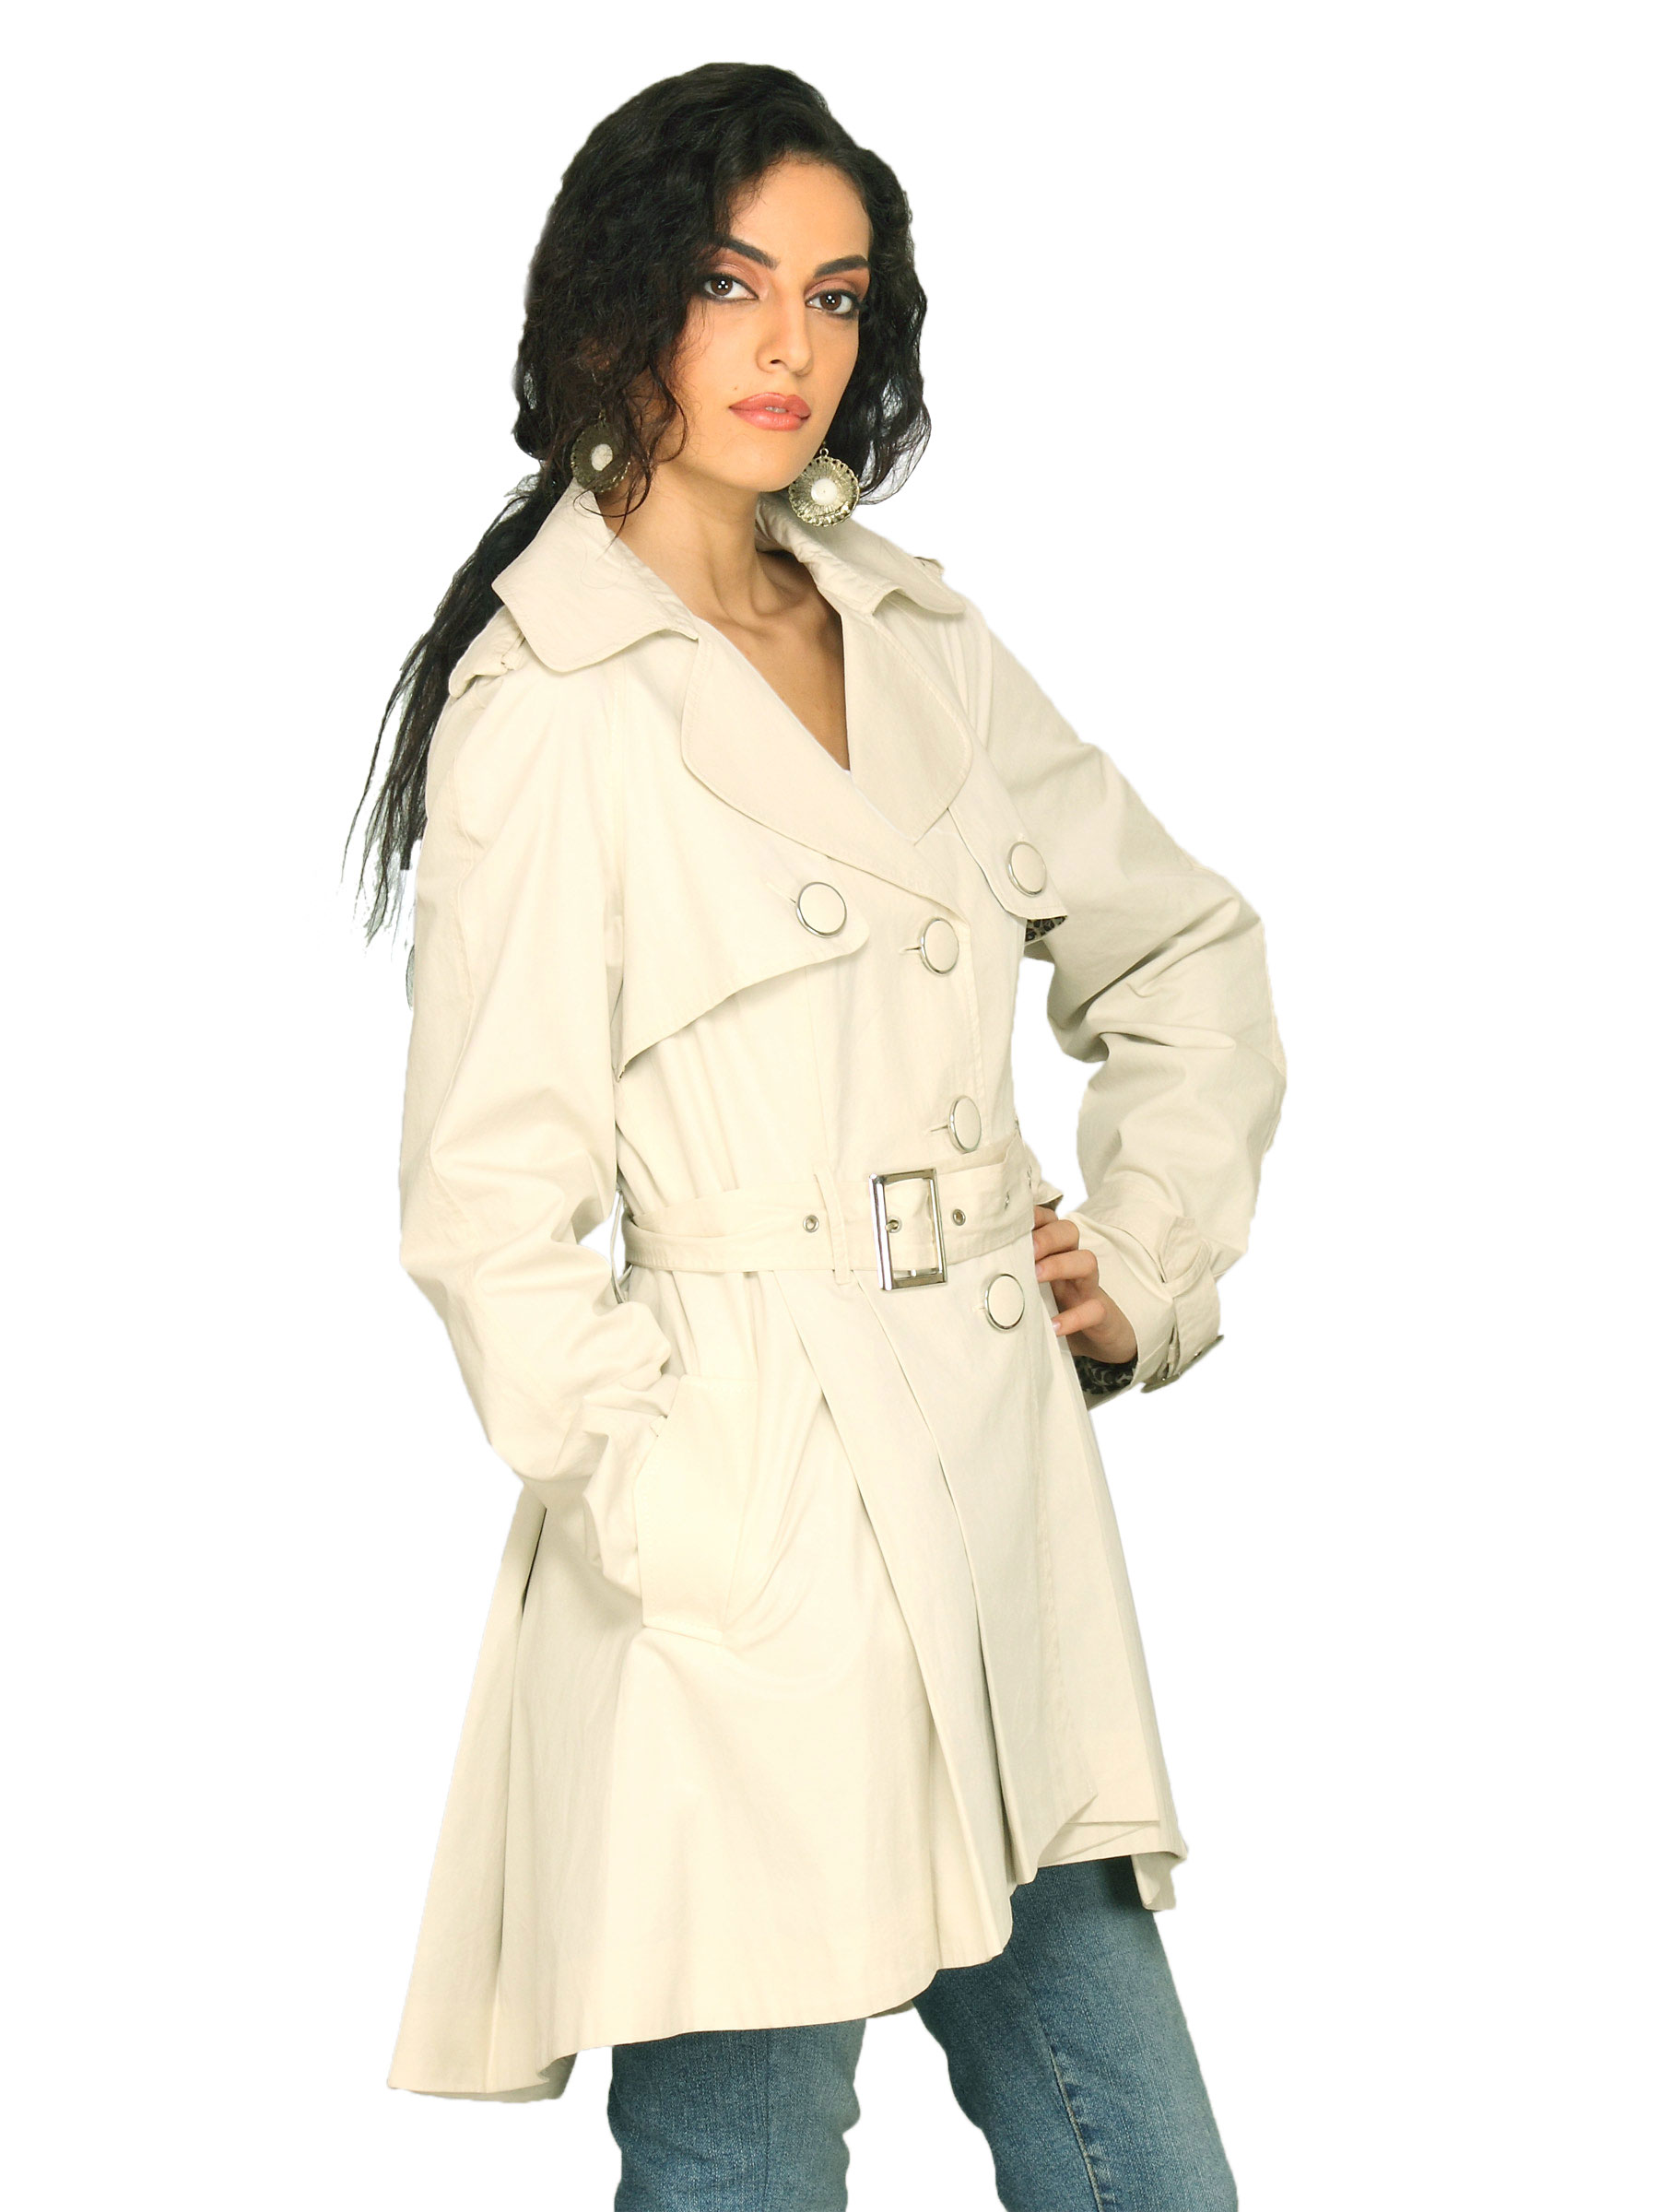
Forever New Women Stone Cream Jacket
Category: Apparel / Topwear / Jackets
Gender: Women
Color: Cream
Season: Summer 2011
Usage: Casual